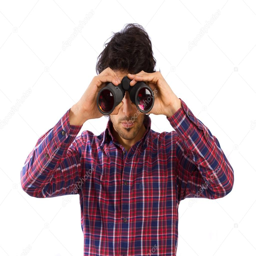
cool young man with a binoculars